Vector monitor

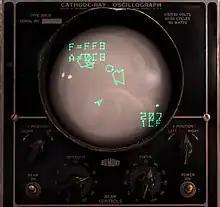
A free software Asteroids-like video game played on an oscillograph configured in X-Y mode

Vector monitors were also used by some late-1970s to mid-1980s arcade games such as "Armor Attack", "Asteroids", "Omega Race", "Tempest", and "Star Wars", and in the Vectrex home videogame console.